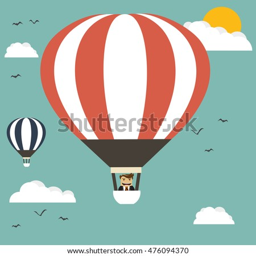
business man on the balloon